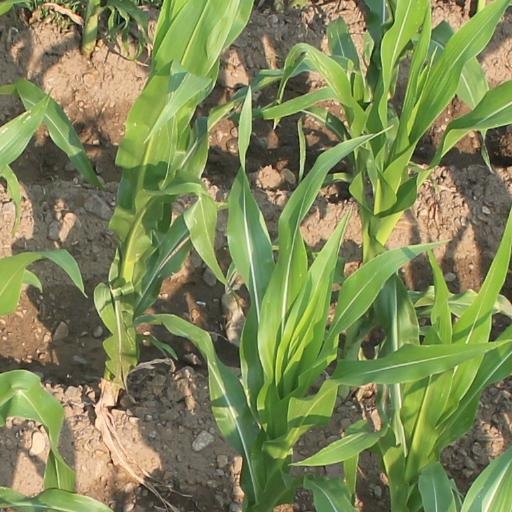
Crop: maize; corn